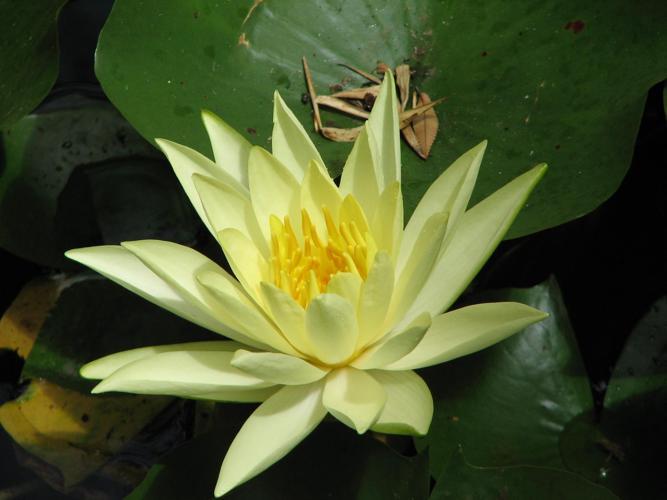
Label: water lily